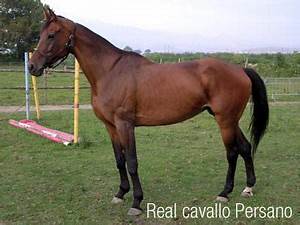
Label: cavallo